Austin Allegro

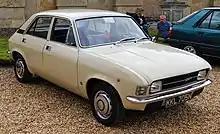
The Allegro was assembled by Innocenti in Italy where it was badged as the Innocenti Regent.

Stylistically, it went against the sharp-edged styling cues largely led by Italian designer Giorgetto Giugiaro that were becoming fashionable, and featured rounded panel work. The original styling proposal, by Harris Mann, had the same sleek, wedge-like shape of the Princess, but because British Leyland management, keen to control costs, wanted to install the existing E-Series engine and bulky heating system from the Marina, it became impossible to incorporate the low bonnet line as envisaged: the bodyshell began to look more and more bloated and tubby. This was acceptable to BL, however, which according to Jeff Daniels' book "British Leyland, The Truth About The Cars", published in 1980, wanted to follow the Citroën approach of combining advanced technology with styling that eschewed mainstream trends in order to create long-lasting "timeless" models. Its unfashionable shape was thus not a problem to the company. The final car bore little resemblance to Mann's original concept that had originally been conceived as an 1100/1300 reskin.